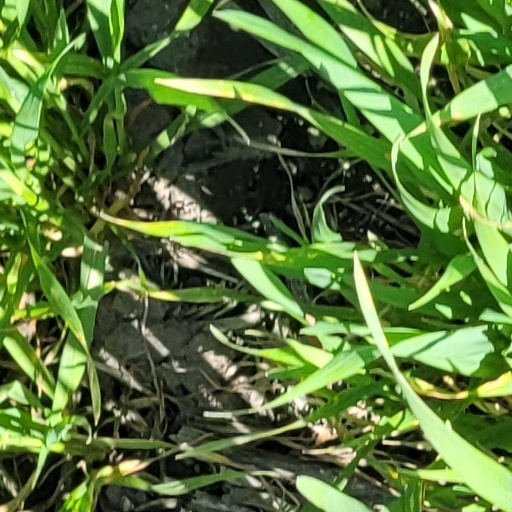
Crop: wheat